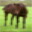
Label: horse